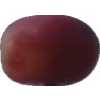
Label: pink_grape